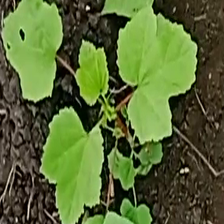
Weed species: Little_Mallow(Malva parviflora)